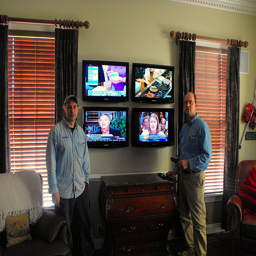
A couple of men standing in front of television sets.
Two men standing in a room with four televisions.
A couple of men standing in a room by televisions.
The men are able to watch 4 different televisions simultaneously.
A couple of men standing next to some televisions and one holding remote controllers.